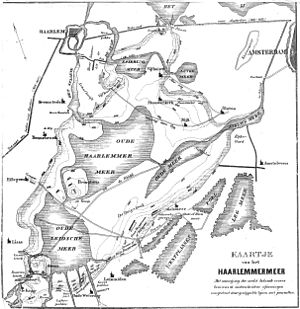
Haarlemmermeer / Historie
Historisk kort over Haarlemmermeer før landindvindingen.
Haarlemmermeer er en kommune i Holland, i provinsen Nordholland sydvest for Amsterdam. Hele kommunen er en kog og består af land der er indvundet fra vand. Navnet Haarlemmermeer betyder Haarlem's sø, og refererer til det vandområde hvorfra landet i det 19. århundrede blev indvundet fra.